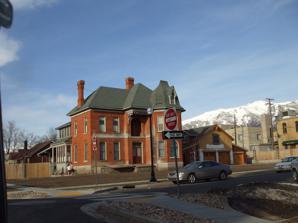
Building: John George Moroni Barnes House
Country: United States of America
Year built: 1884
Historic house in Kaysville, Utah, United States United States historic place John George Moroni Barnes House U.S. National Register of Historic Places John George Moroni Barnes House, March 2009 Show map of Utah Show map of the United States Location 42 West Center Street Kaysville , Utah United States Coordinates 41°2′7″N 111°56′20″W / 41.03528°N 111.93889°W / 41.03528; -111.93889 Area less than one acre Built 1884 Architect William Allen Architectural style Late Victorian NRHP reference No. 82004120 Added to NRHP February 11, 1982 The John George Moroni Barnes House is a historic residence in Kaysville , Utah , United States, that is listed on the National Register of Historic Places (NRHP). Description The house was built in 1884 and was designed by William Allen . It is located at 42 West Center Street.  The house was listed on NRHP February 11, 1982. According to its NRHP nomination, it "is significant because of its association with John G. M. Barnes, who succeeded his father, John R. Barnes, as the dominant business and political figure in Kaysville. It is also significant as an outstanding example of a Victorian mansion built in two sections and at least partially architect-designed."--> See also National Register of Historic Places portal Utah portal National Register of Historic Places listings in Davis County, Utah References